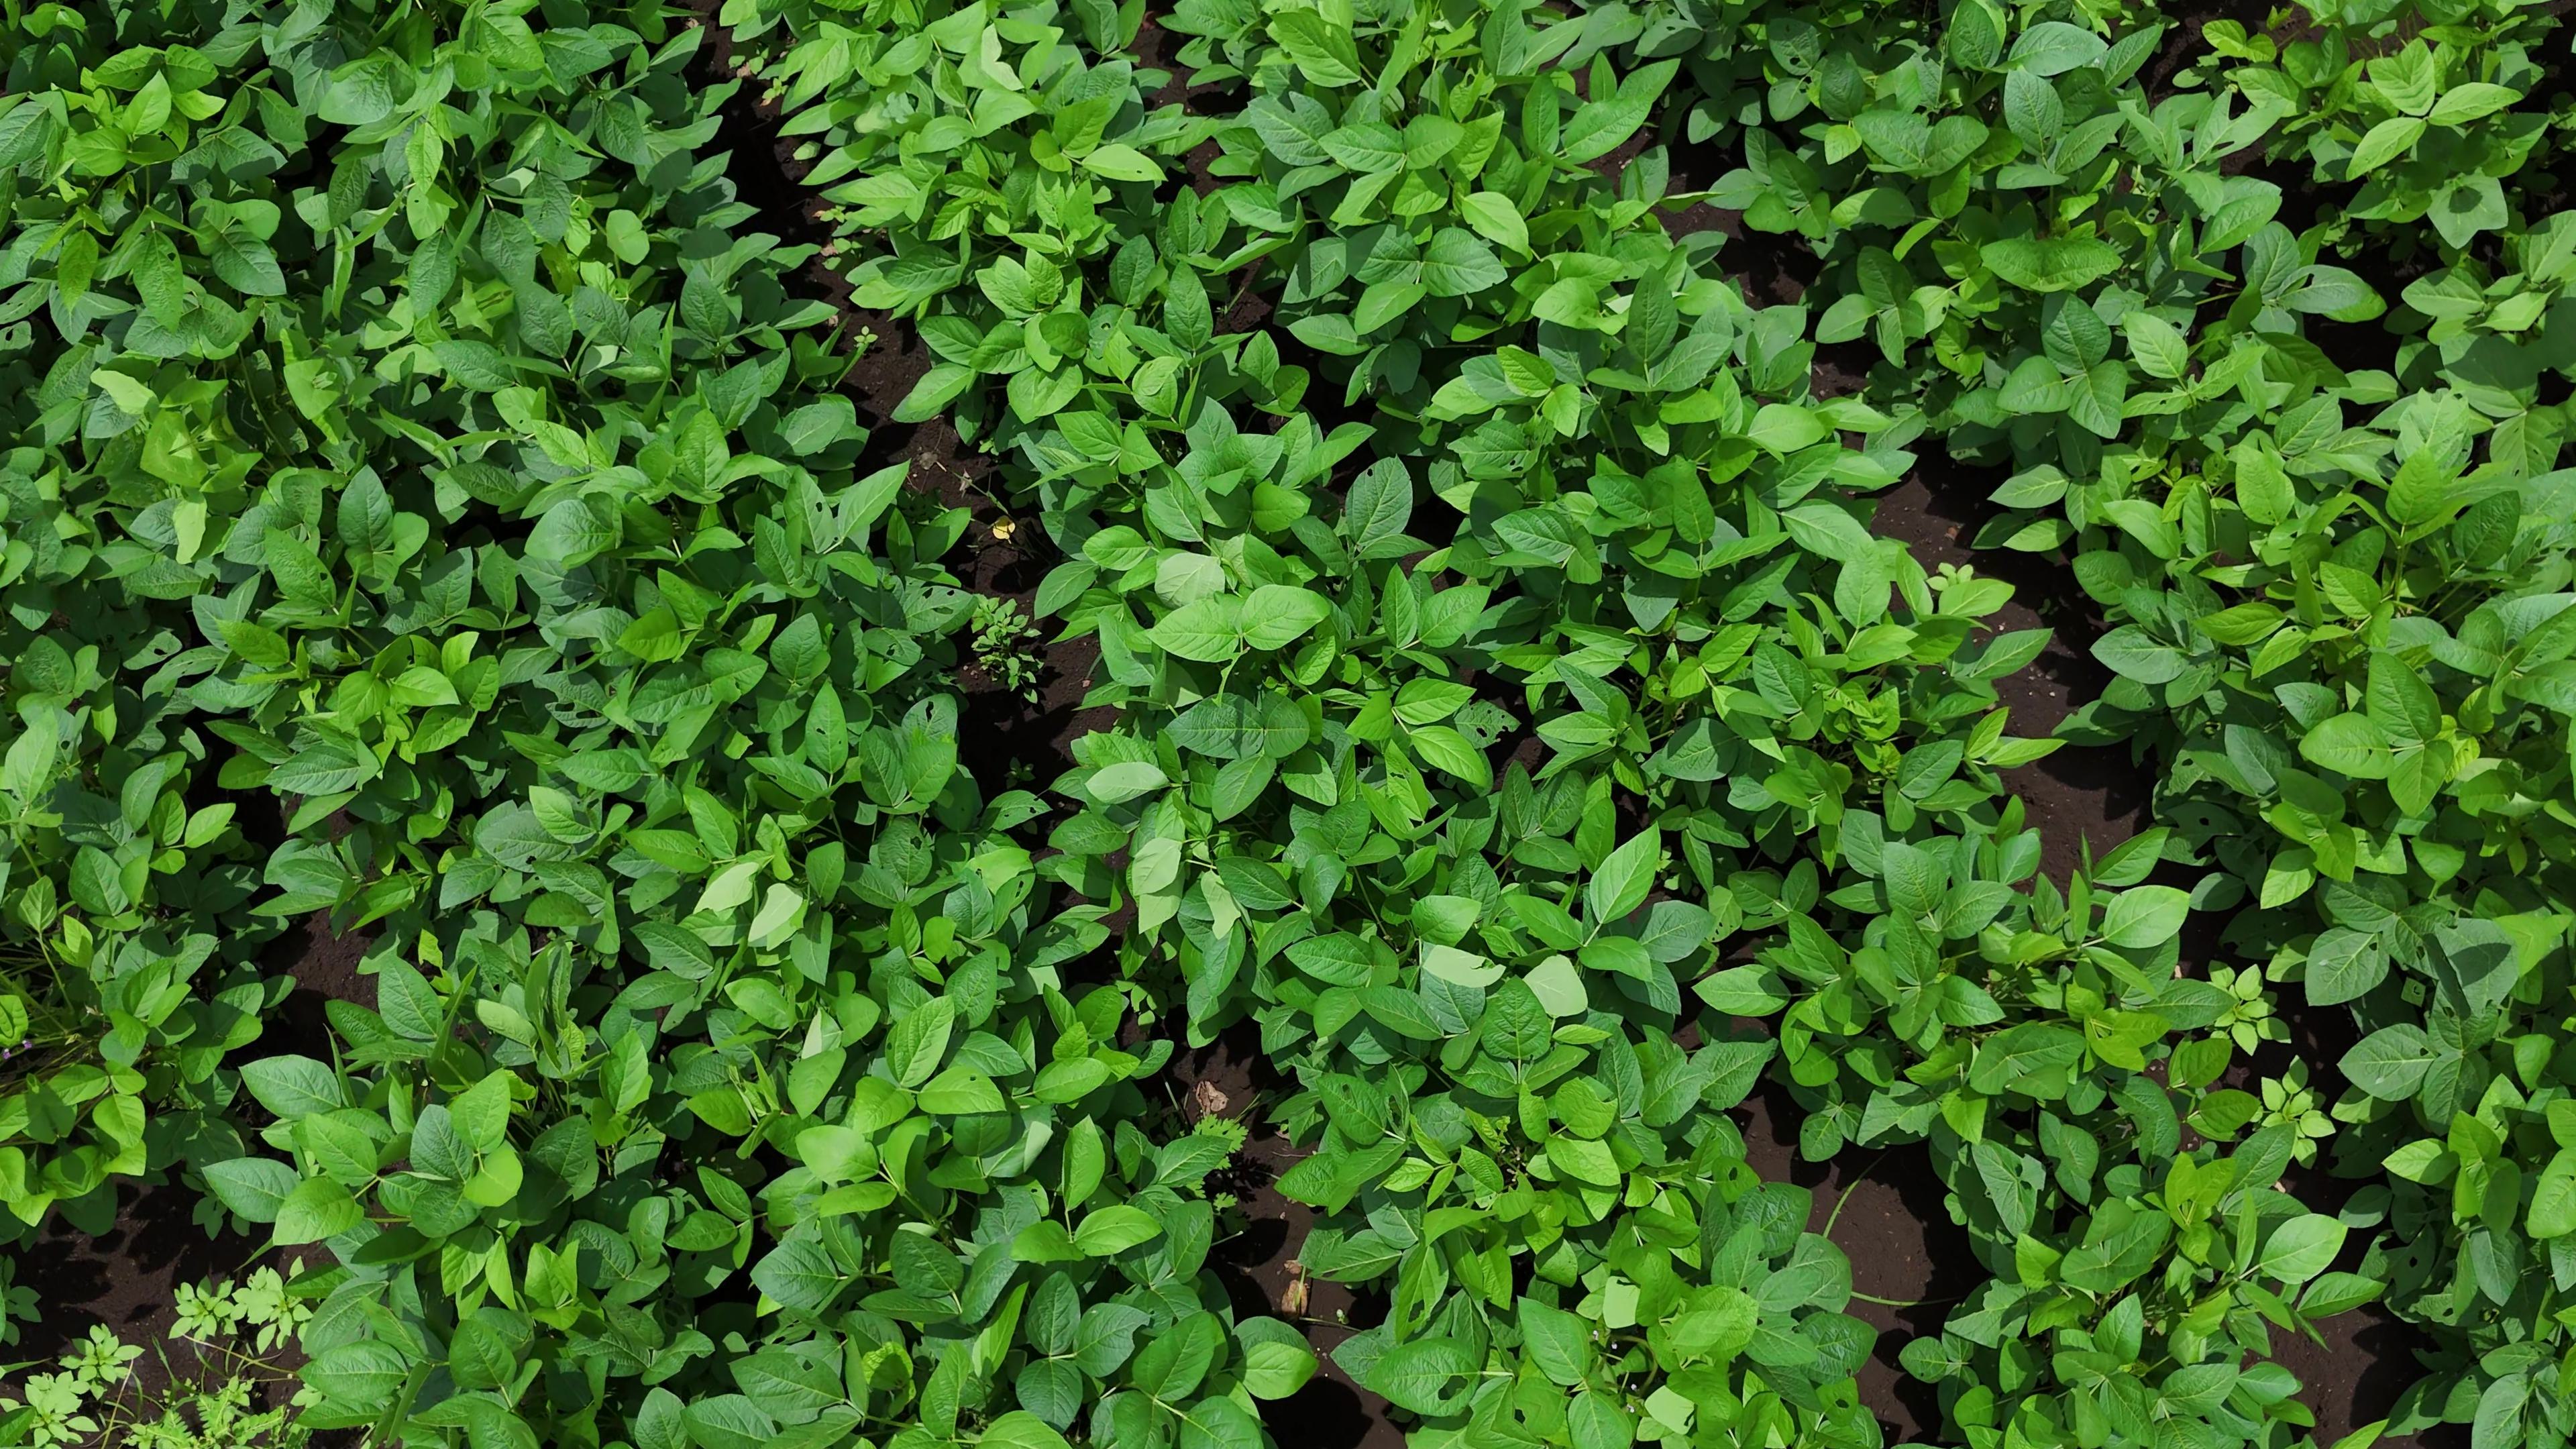
Label: Healthy